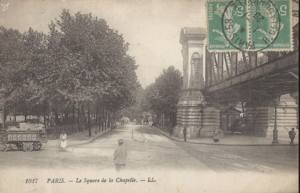
Square Louise-de-Marillac, anciennement square de la Chapelle. Paris XVIIIè arrondissement.
Le square Louise-de-Marillac est un square du 18ᵉ arrondissement de Paris, qui fait partie des grandes réalisations urbaines du Second Empire.